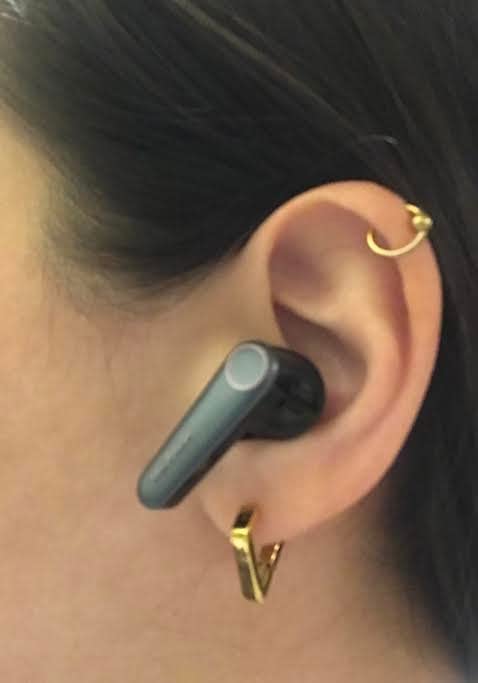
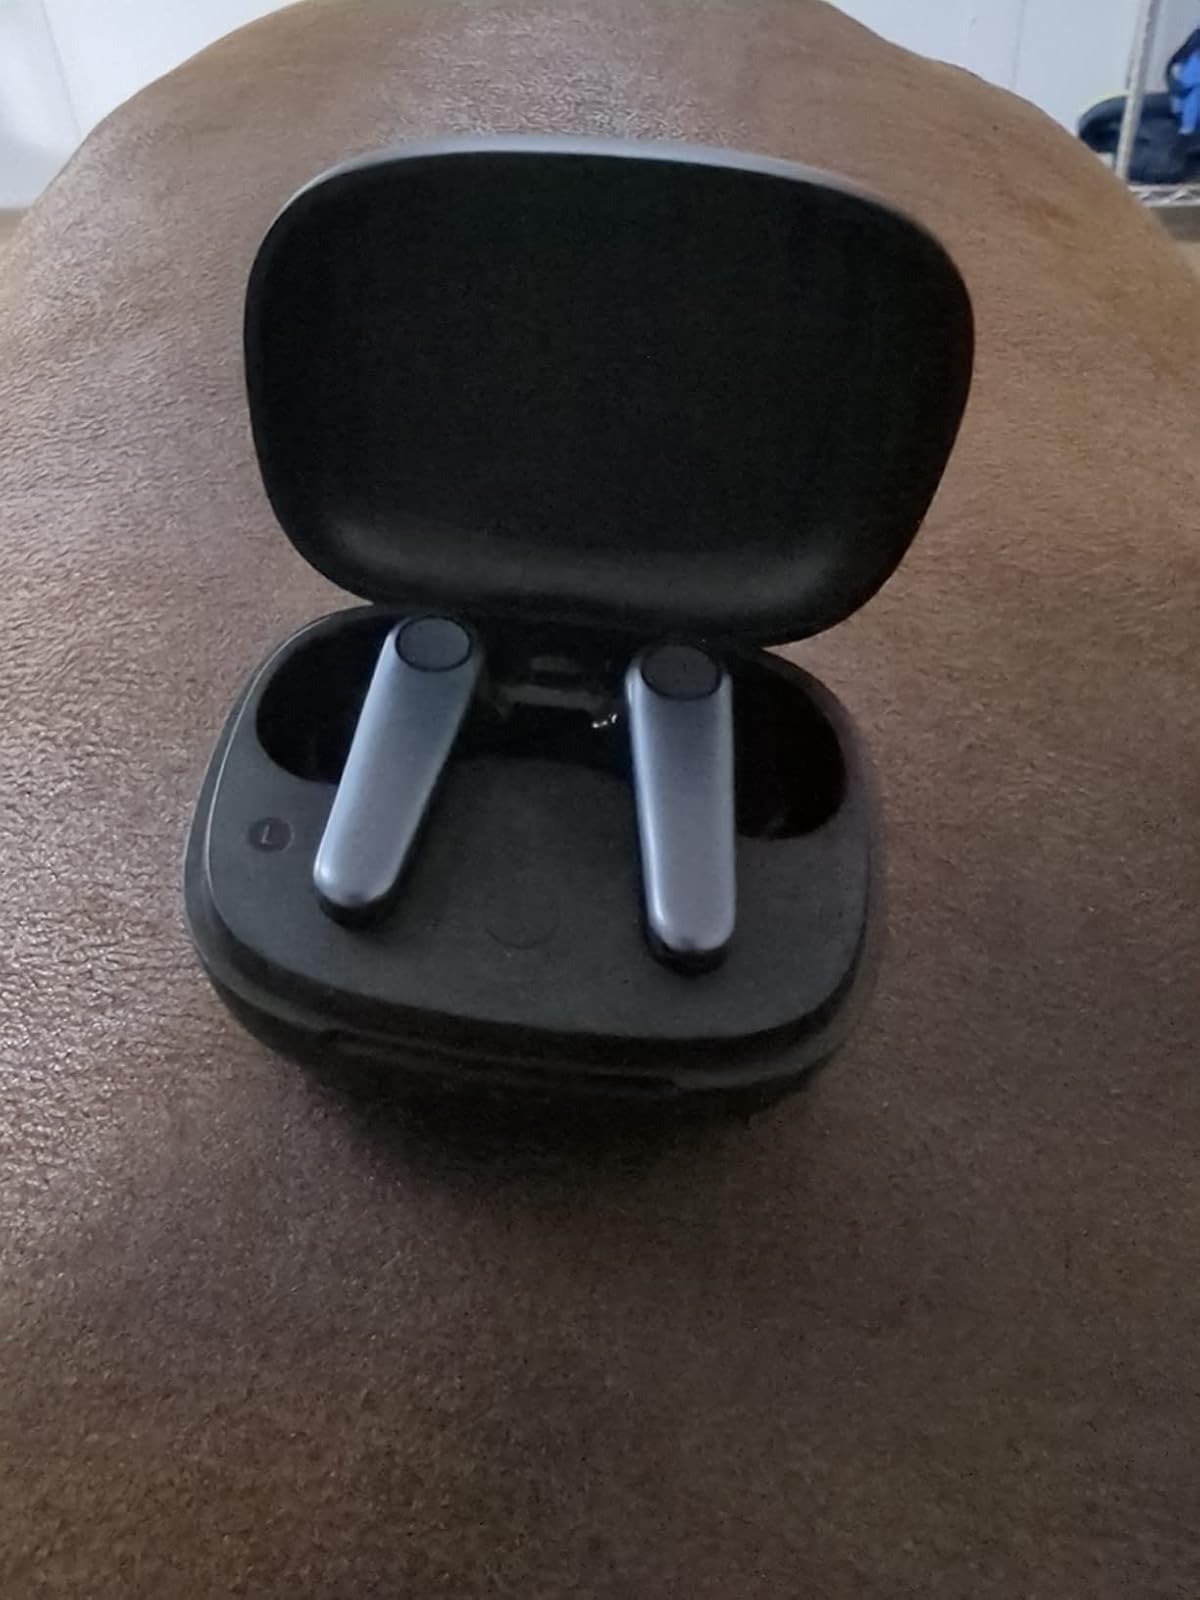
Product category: earbuds
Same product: yes